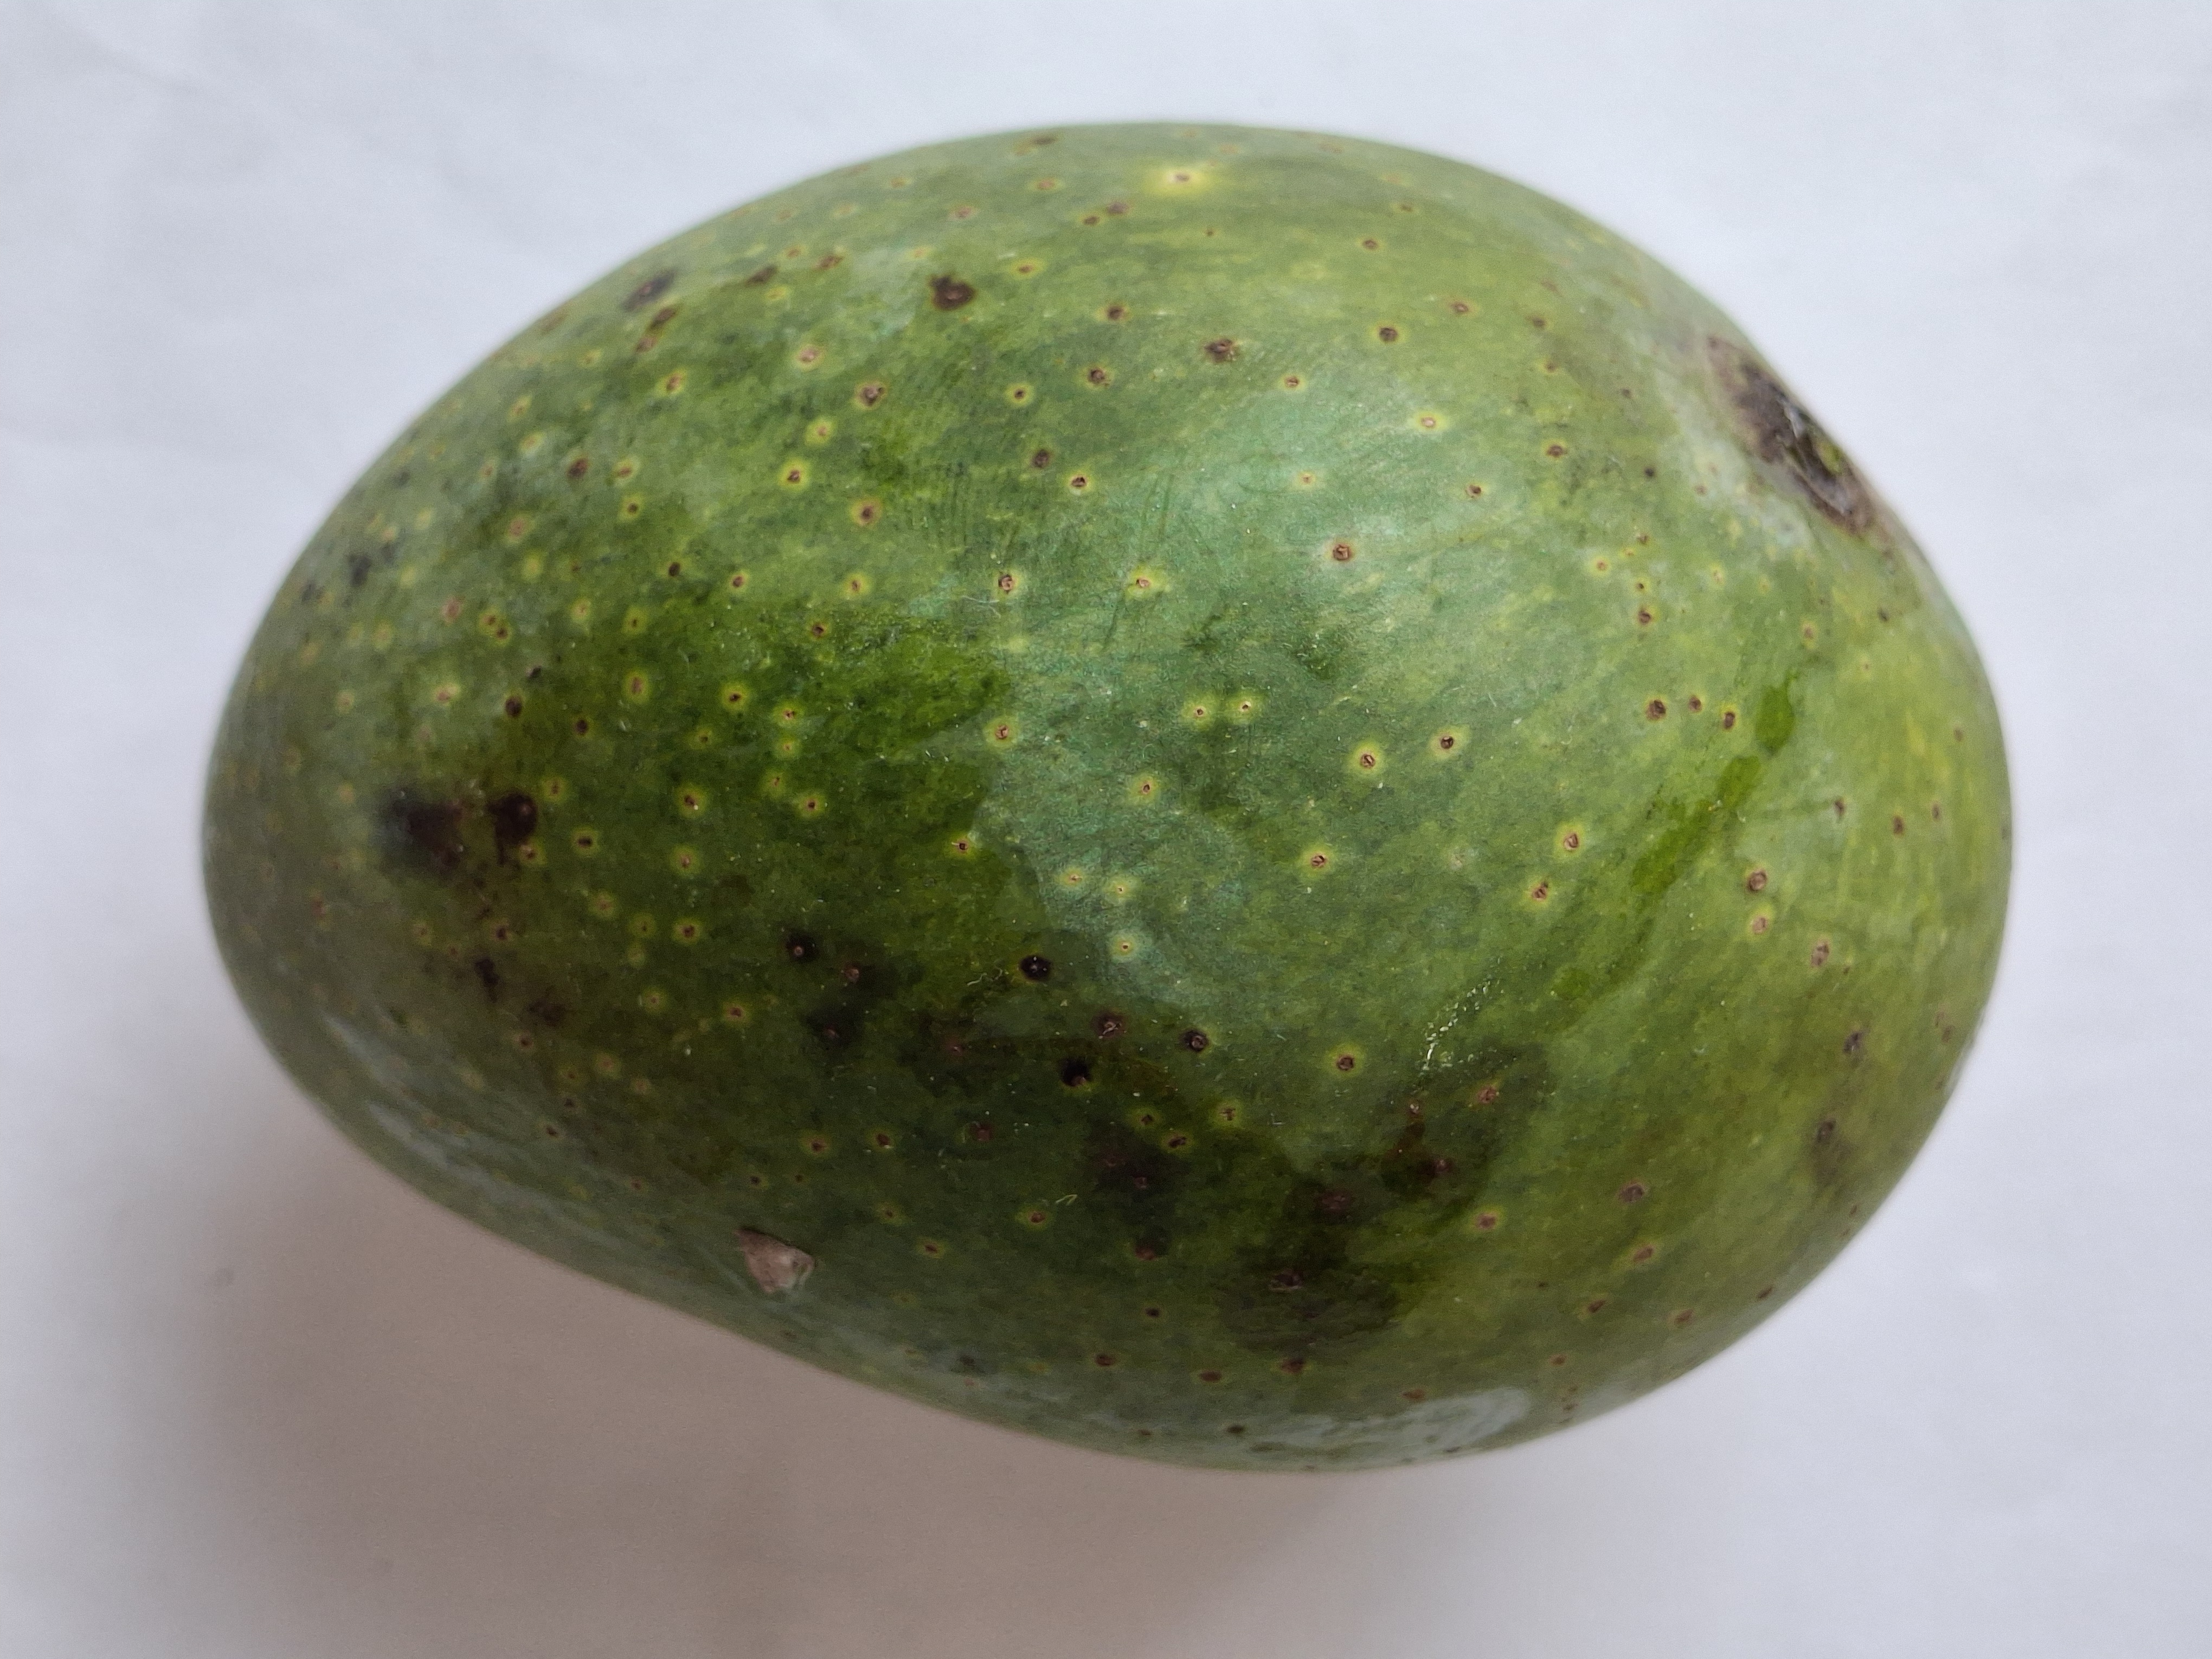
Mango variety: GopalBhog